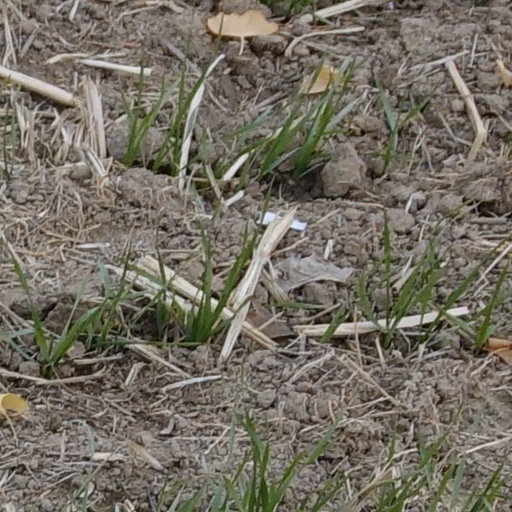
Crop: wheat